Japanese occupation of the Dutch East Indies

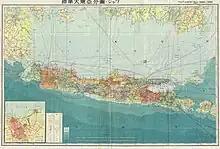
Map prepared by the Japanese during World War II, depicting Java, the most populous island in the Dutch East Indies

The Japanese spread the word that they were the "Light of Asia". Japan was the only Asian nation that had successfully transformed itself into a modern technological society by the end of the 19th century. It had remained independent when most Asian countries had been under European or American control, and had beaten a European power, Russia, in war. Following its military campaign in China, Japan turned its attention to Southeast Asia, advocating to other Asians a Greater East Asia Co-Prosperity Sphere, which they described as a type of trade zone under Japanese leadership. The Japanese had gradually spread their influence throughout Asia in the first half of the 20th century, and during the 1920s and 1930s had established business links to the Indies. These ranged from small town barbers, photographic studios and salesmen, to large department stores and firms such as Suzuki and Mitsubishi becoming involved in the sugar trade.